Chamelaucium megalopetalum

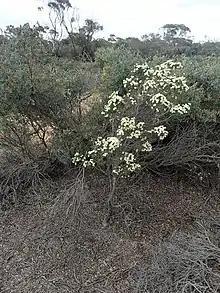
Habit near Tarin Rock, west of Lake Grace

Chamaelaucium megalopetalum, is a flowering plant commonly known as the large waxflower, is a member of the family Myrtaceae endemic to Western Australia.